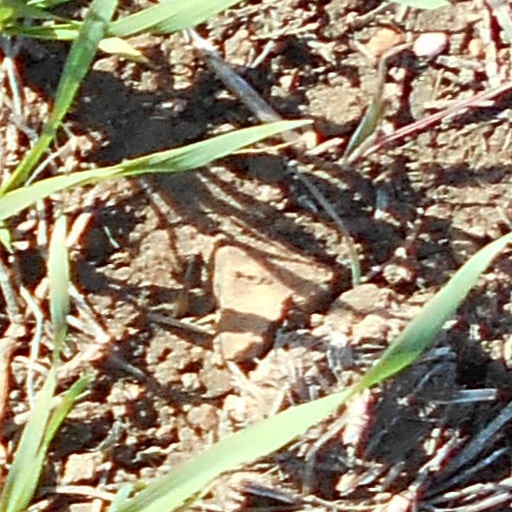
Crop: wheat